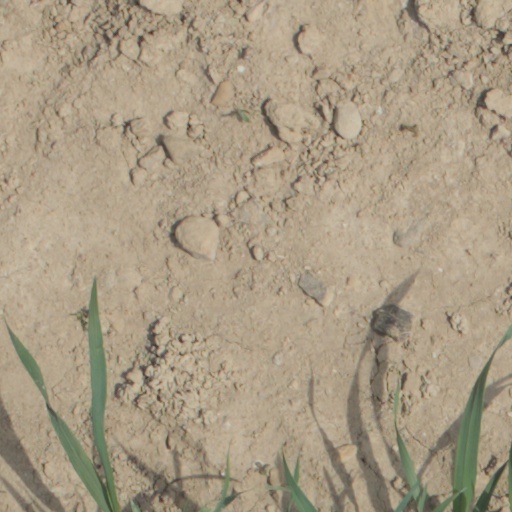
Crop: wheat